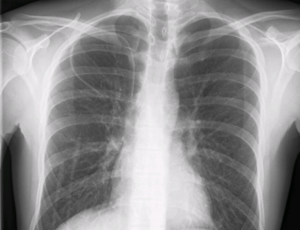
Radio du thorax avec voie centrale visible dans la veine sous-clavière droite
Une voie veineuse centrale est un dispositif médical visant à cathétériser une veine de gros calibre. Ce système permet d'injecter des médicaments à un malade mais aussi, dans certains cas, de mesurer la pression veineuse centrale.